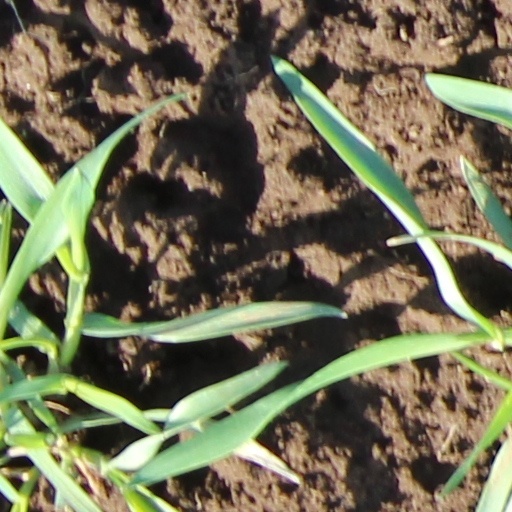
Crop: wheat